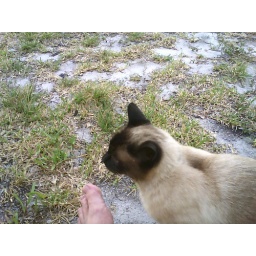
A neighborhood cat stopped by to say hi while I was sitting out by the lake.